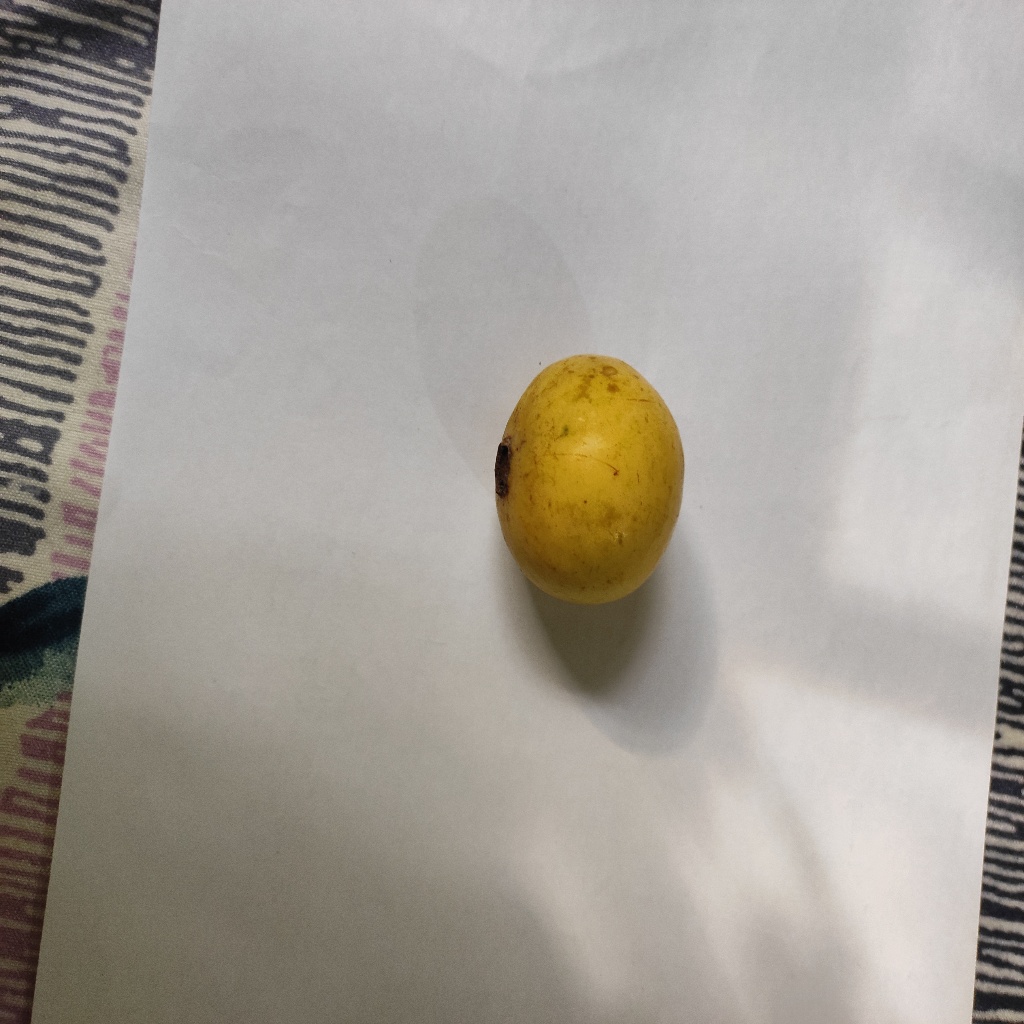
Crop: guava
Quality class: Class_A